Mary Julia Young

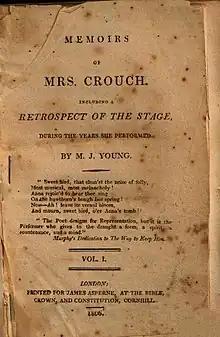
Title page of Mary Julia Young's "Memoirs of Mrs. Crouch. Including a Retrospect of the Stage, during the Years she Performed. By M. J. Young". Vol. I. London: James Asperne, 1806. (<a href="https%3A//catalog.hathitrust.org/Record/001692550%3Ftype%255B%255D%3Dall">HathiTrust

Young initially wrote poetry but soon expanded into other genres. Her first collection of verse, "Genius and Fancy", described as "a survey of the London stage," was published in 1791, went into a second edition in 1795, and then was immediately republished in an expanded edition with three times the number of pages as the original. That third edition is also significant in that it was published under Young's own name, rather than as "by a lady" as the first two editions were.